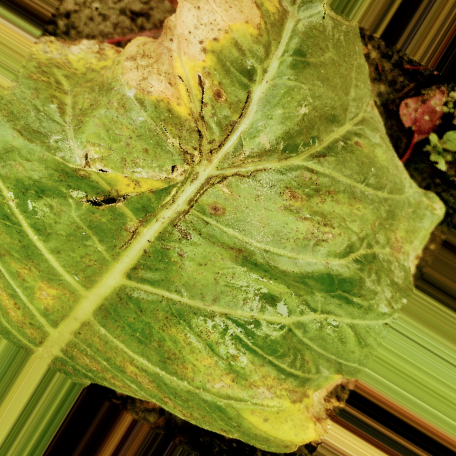
Label: Downy Mildew